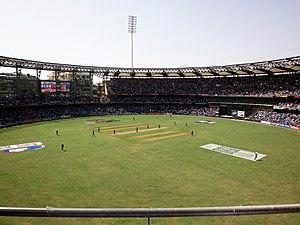
La Coupe du monde de cricket de 2011 est la dixième édition de la Coupe du monde de cricket. Elle se tient du 19 février au 2 avril 2011 dans trois pays du sous-continent indien : l'Inde, le Sri Lanka et le Bangladesh. Les quarante-neuf matchs de la compétition sont joués au format « One-day International ». La finale voit l'équipe d'Inde battre le Sri Lanka au Wankhede Stadium de Bombay, remportant ainsi son deuxième titre après celui de 1983.